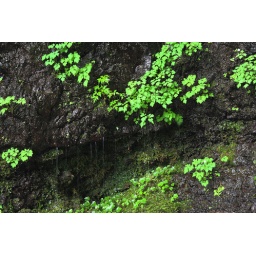
The water plants over the rocks near the waterfall became green and the small water streams fell between their rocks.